Humayun Saeed filmography

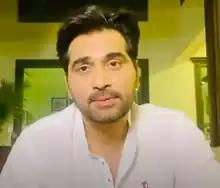
Humayun Saeed in 2020

Humayun Saeed is a Pakistani actor and producer. Saeed has appeared in Pakistani television dramas and films and earned Lux Style Awards and ARY Film Awards.